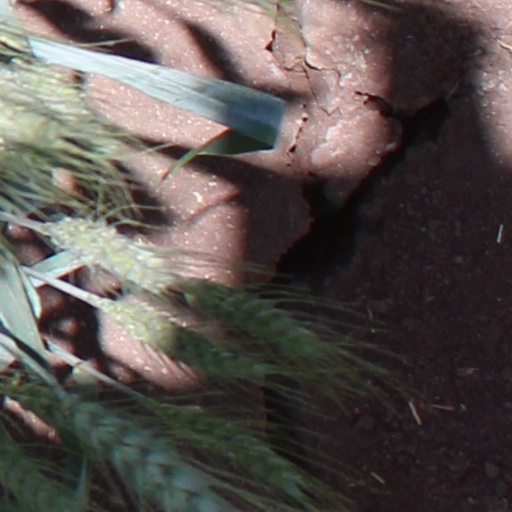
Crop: wheat